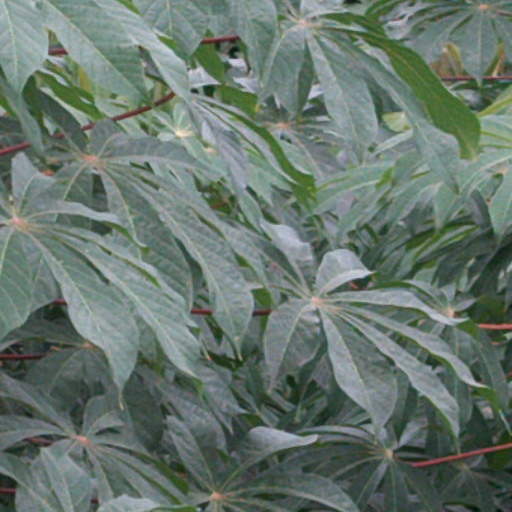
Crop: cassava